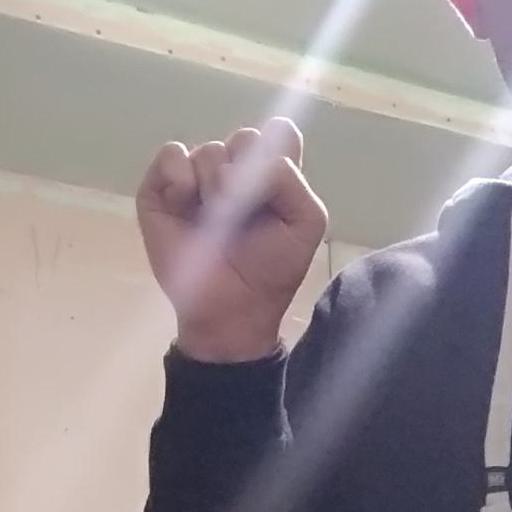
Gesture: fist